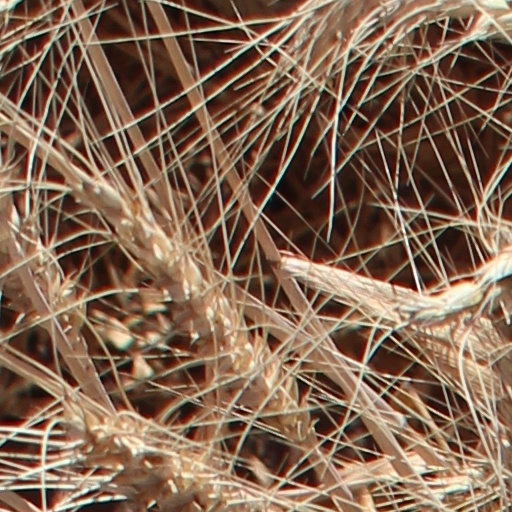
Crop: wheat